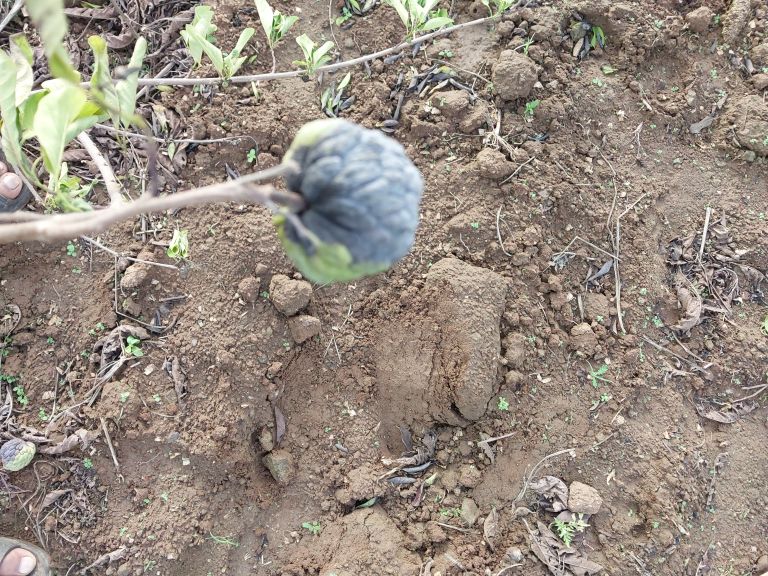
Disease label: Blank Canker